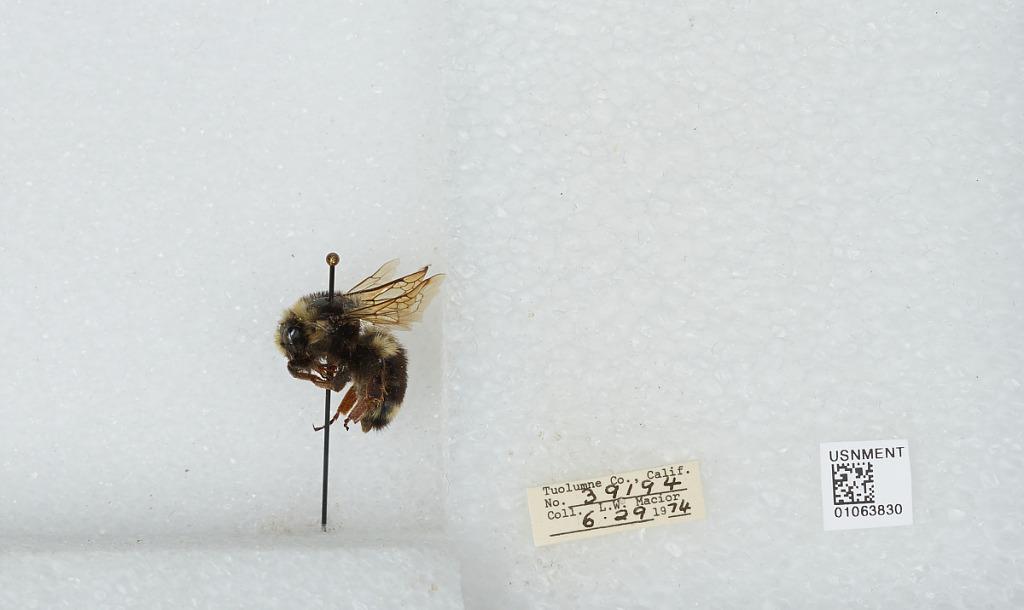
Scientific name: Bombus bifarius nearcticus
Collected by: L. Macior
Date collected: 1974-6-29
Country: United States
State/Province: California
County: Tuolumne
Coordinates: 38.02, -119.93